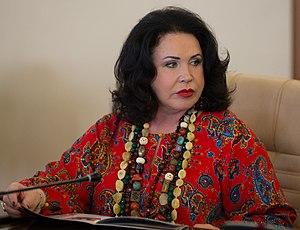
Nadejda Babkina est une chanteuse russe. Elle est députée à la Douma de la ville de Moscou depuis 2014.